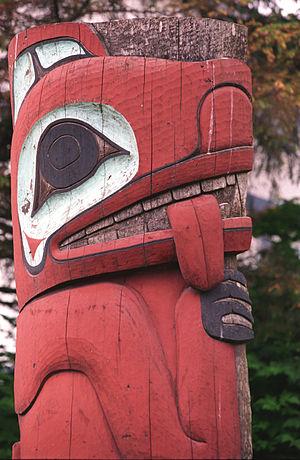
Un mât totémique est une sculpture monumentale qui se présente sous la forme de poteaux en bois – généralement du thuya géant – sculpté et décoré de symboles et de figures par les peuples amérindiens de la côte Nord-Ouest du Pacifique. Un mât totémique n'est pas un objet religieux ; il sert plutôt d'emblème pour les familles ou pour commémorer des événements historiques.